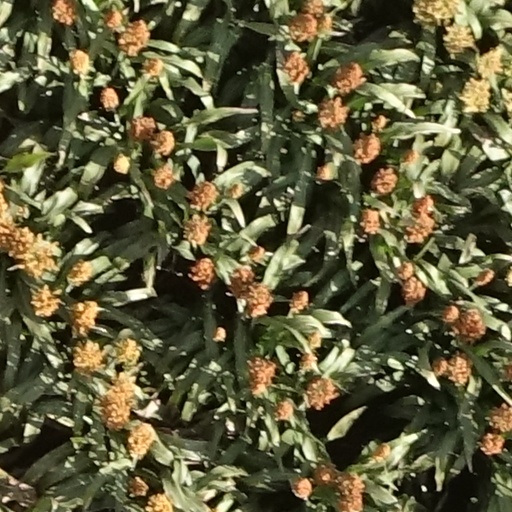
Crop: sorghum